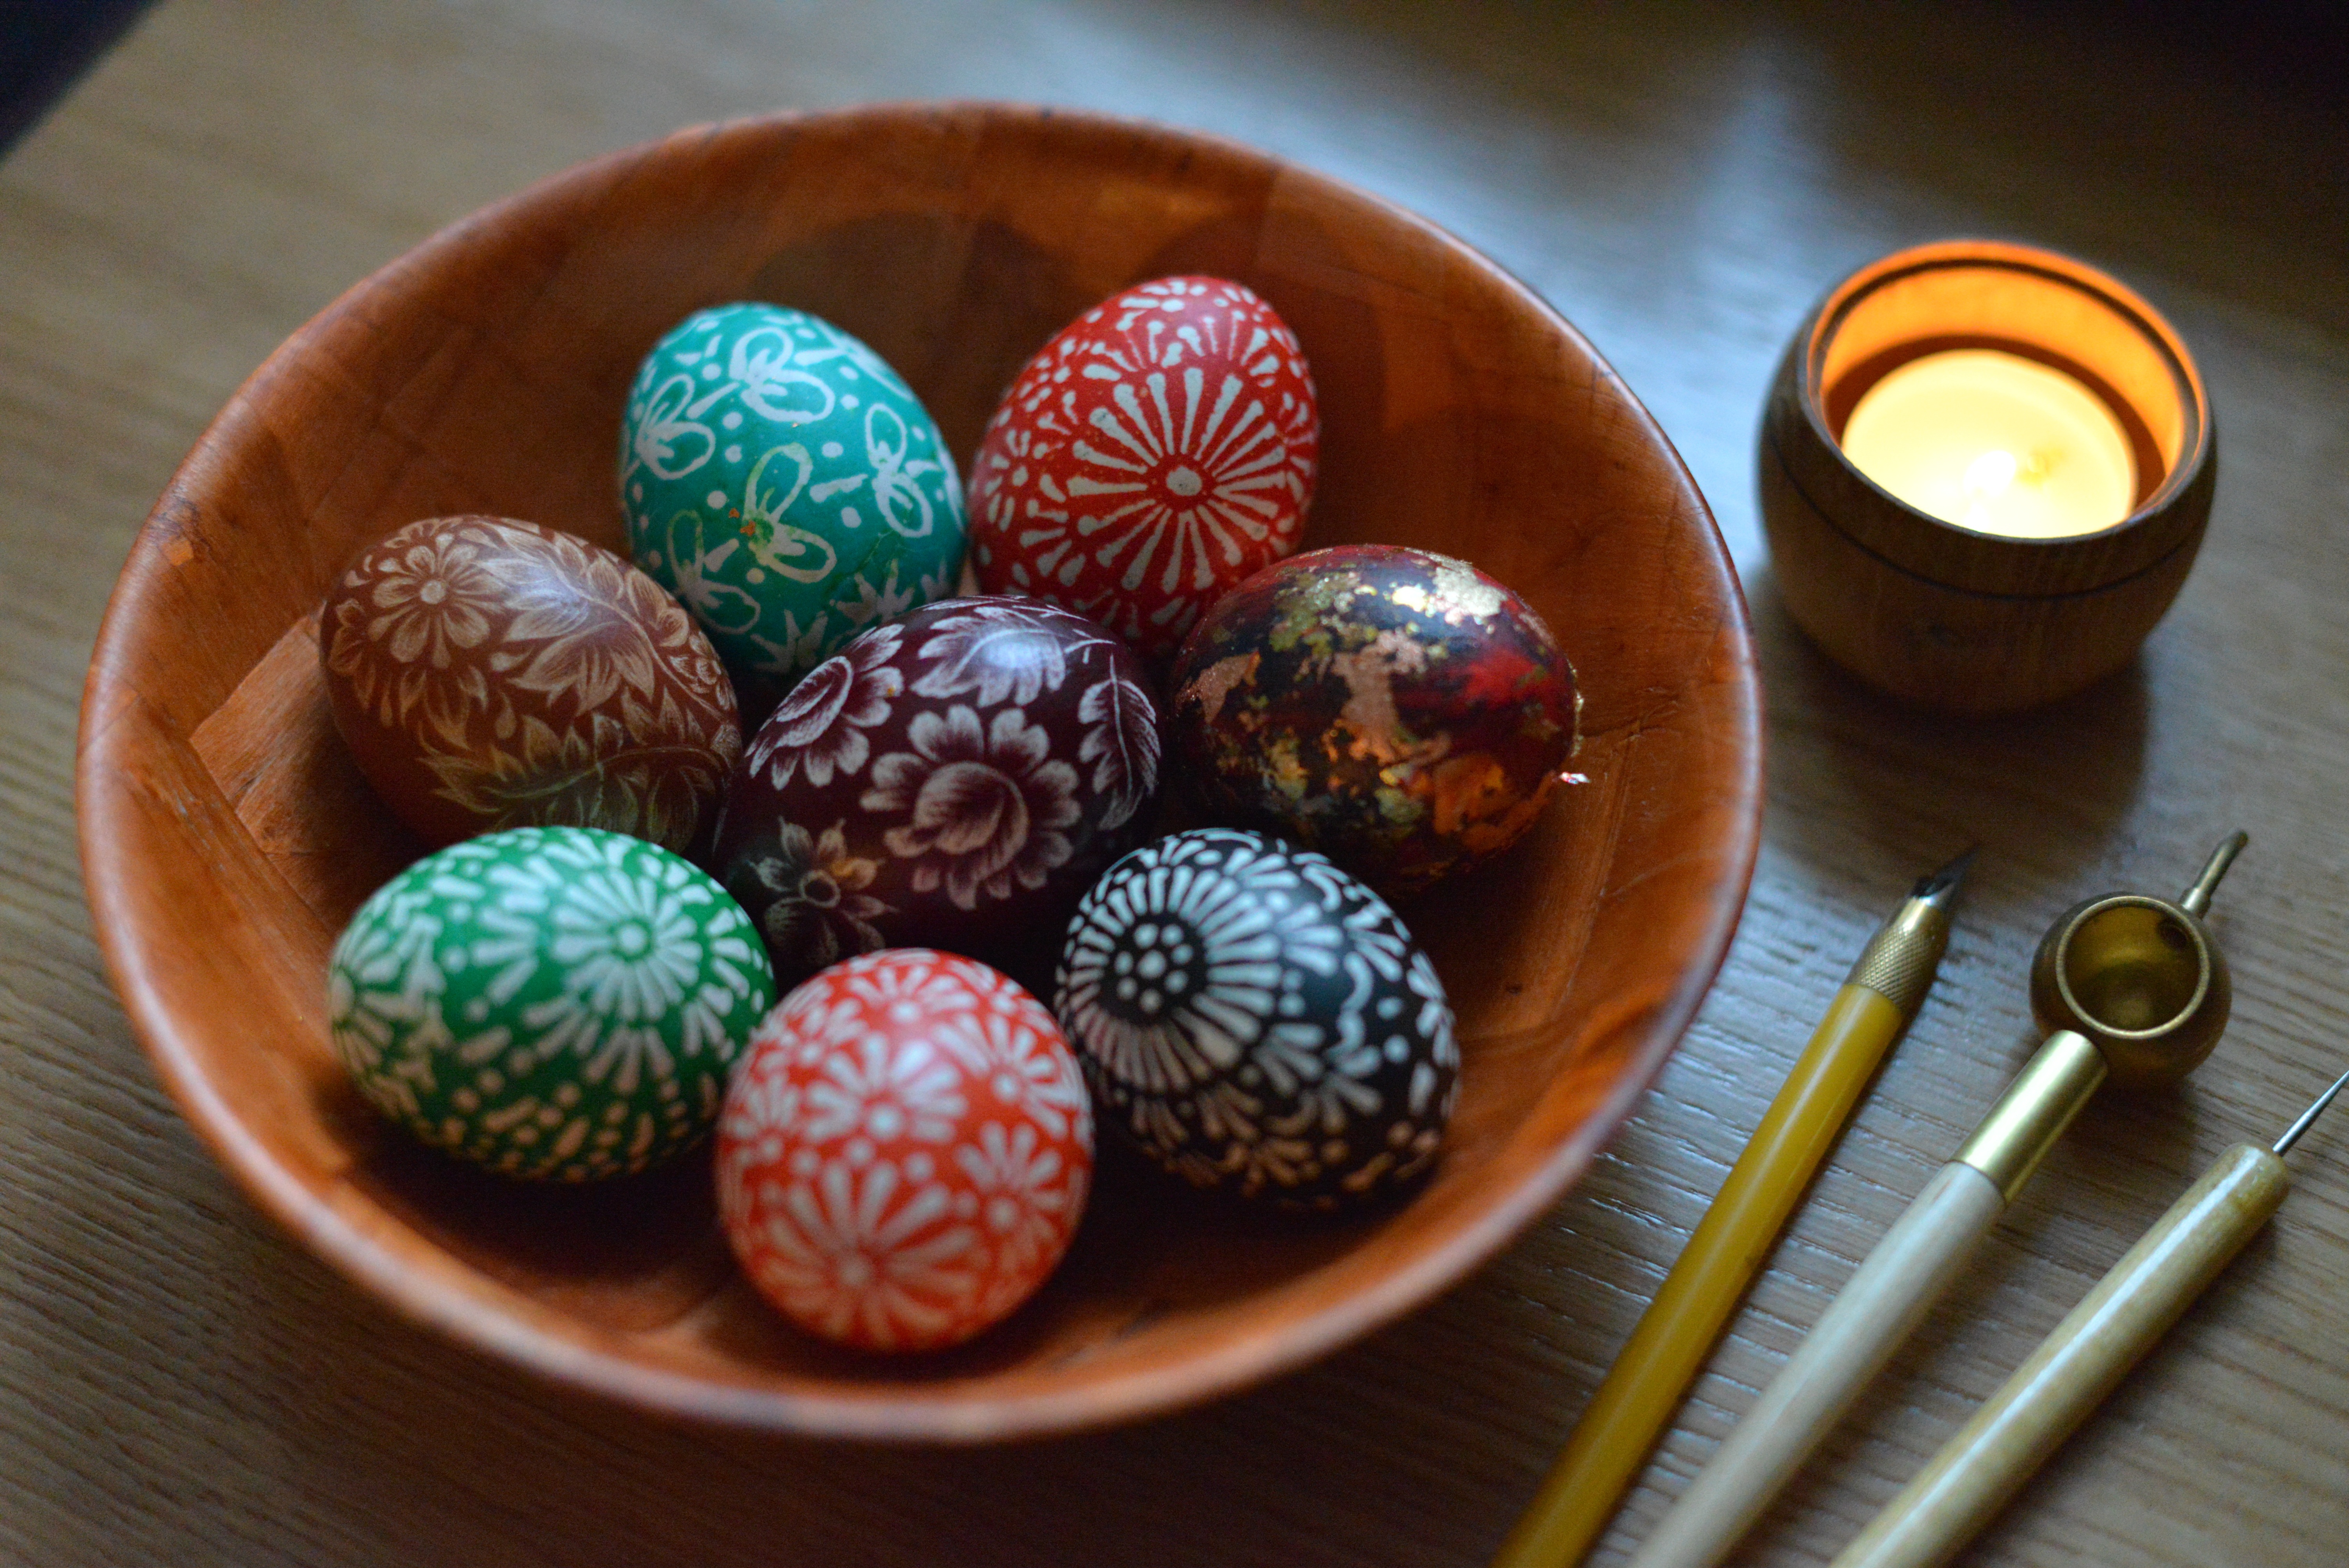
decoration, dish, food, dessert, cuisine, egg, painting, ornament, christmas decoration, colors, holidays, eggs, easter, custom, colored, sweetness, easter eggs, ornaments, christmas ornaments, easter egg, easter egg painting, the tradition of, easter symbol, chocolate truffle